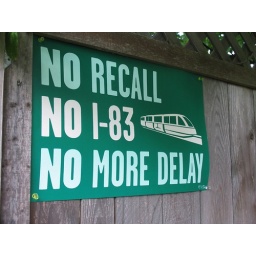
fence in front of the house